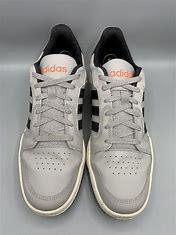
Brand: adidas
Model: NEO Entrap Skate